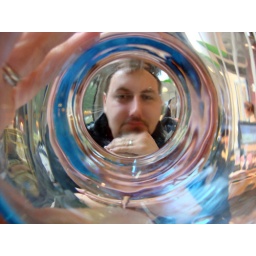
hubby in my water glass